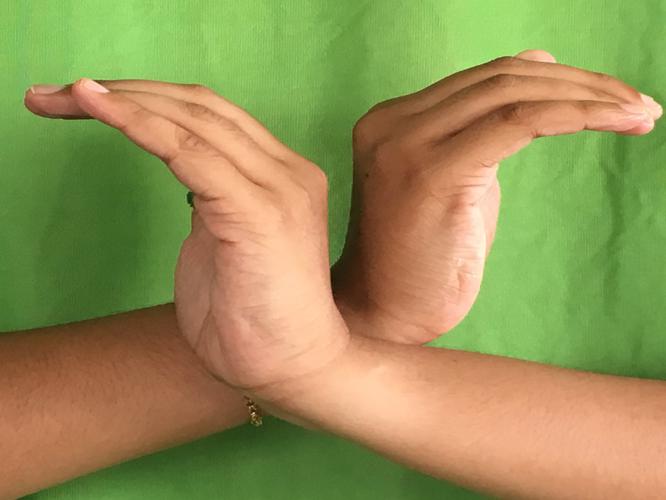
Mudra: Nagabandha
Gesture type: double_hand